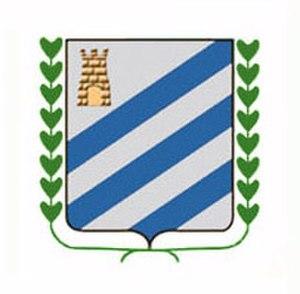
San Ramón de la Nueva Orán, ou simplement Orán, est une ville de la province de Salta, en Argentine, et le chef-lieu du département d'Orán. Sa population s'élevait à 66 915 habitants en 2001. C'est une des deux villes les plus peuplées de la province, après la capitale.